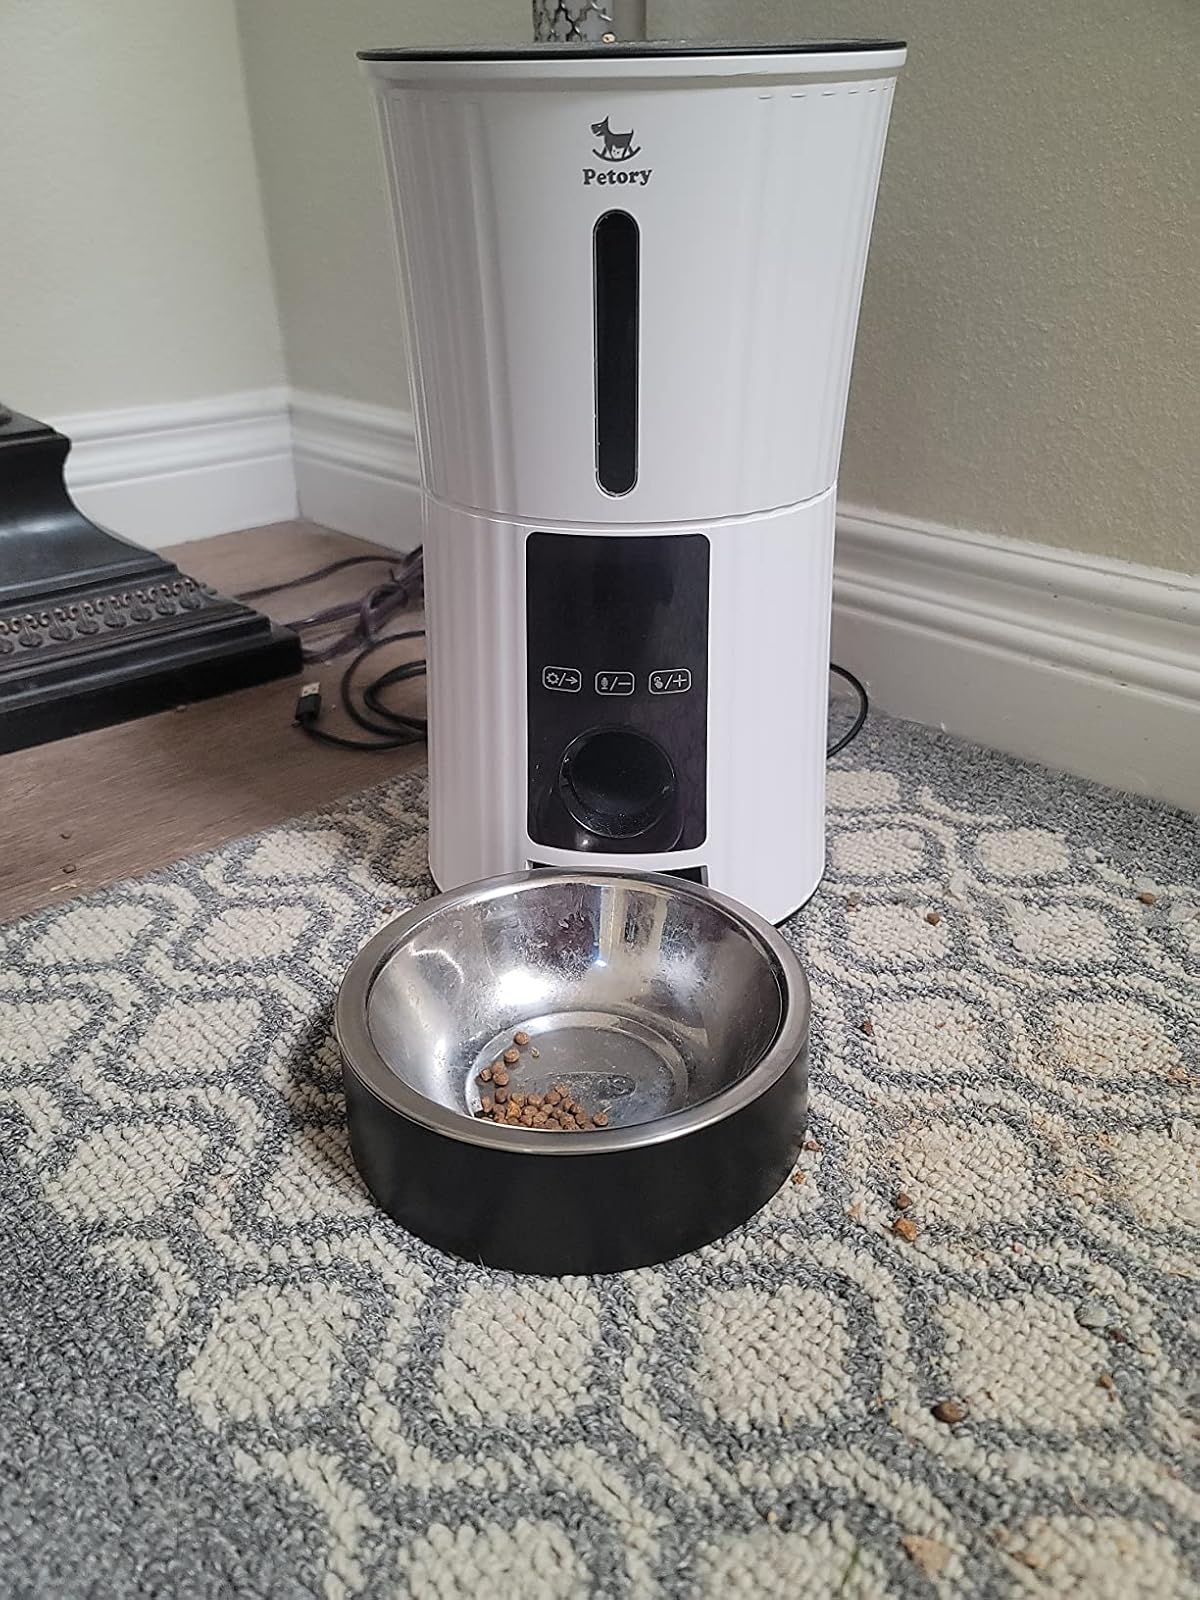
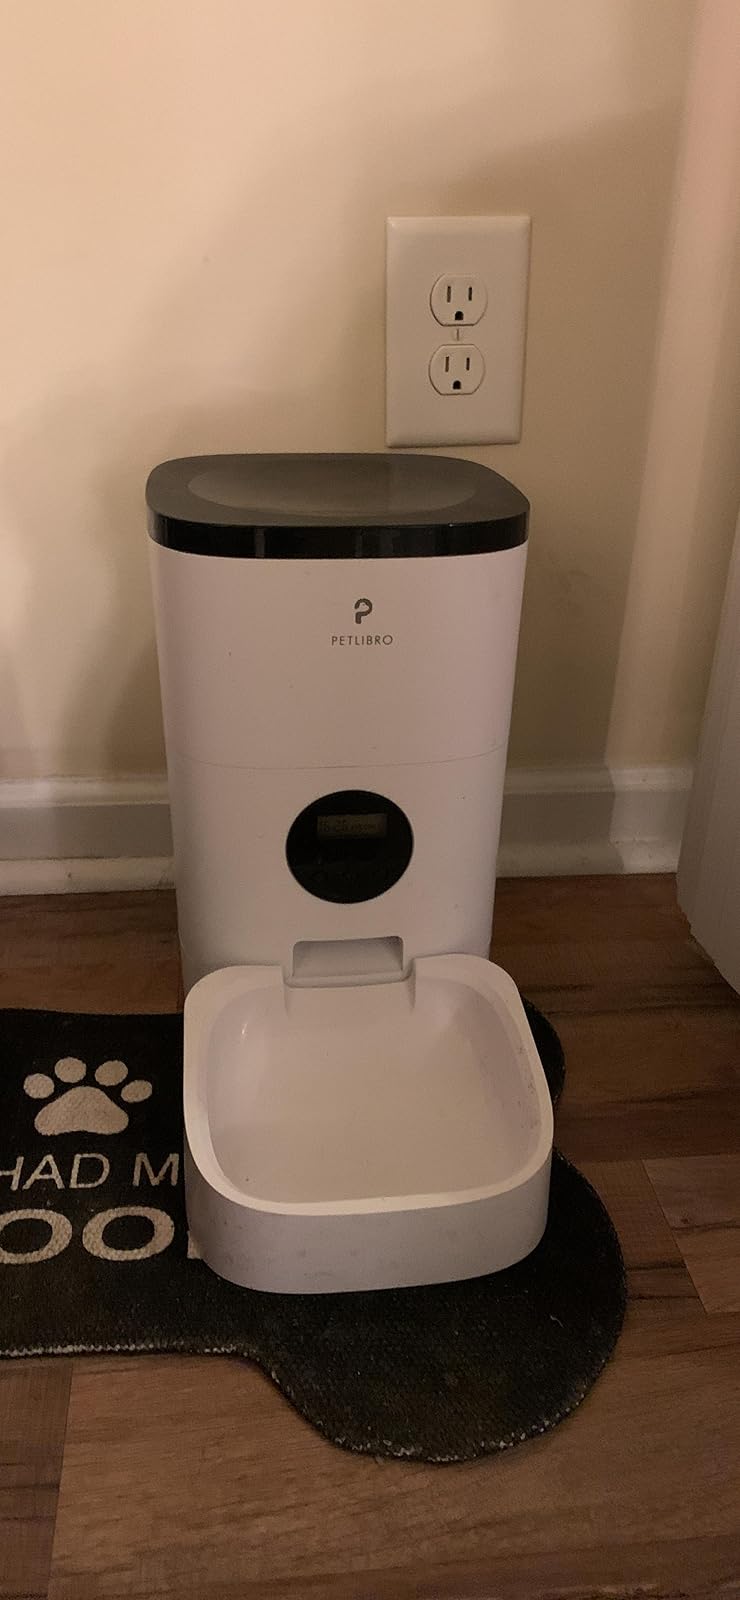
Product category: items_feeder
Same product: no